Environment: lab
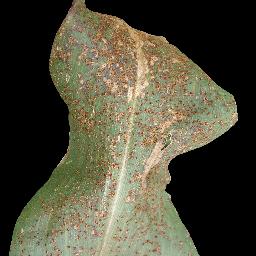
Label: common_rust